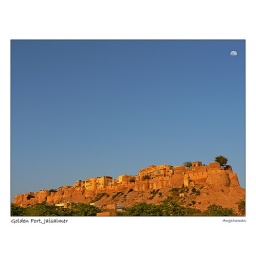
The golden fort of Jaisalmer, aptly called under the blue sky &amp;amp; the rising moon